Ashoke Kumar Sen

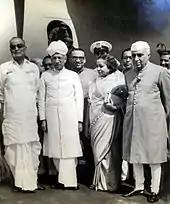
Ashoke Kumar Sen with President Sarvepalli Radhakrishnan, Nehru and Bidhan Chandra Roy

Because of his legal acumen, Bidhan Chandra Roy, Chief Minister of West Bengal, recommended him to the Prime Minister Jawaharlal Nehru. Nehru wanted Sen in his cabinet, and asked him to contest elections for the Lok Sabha.